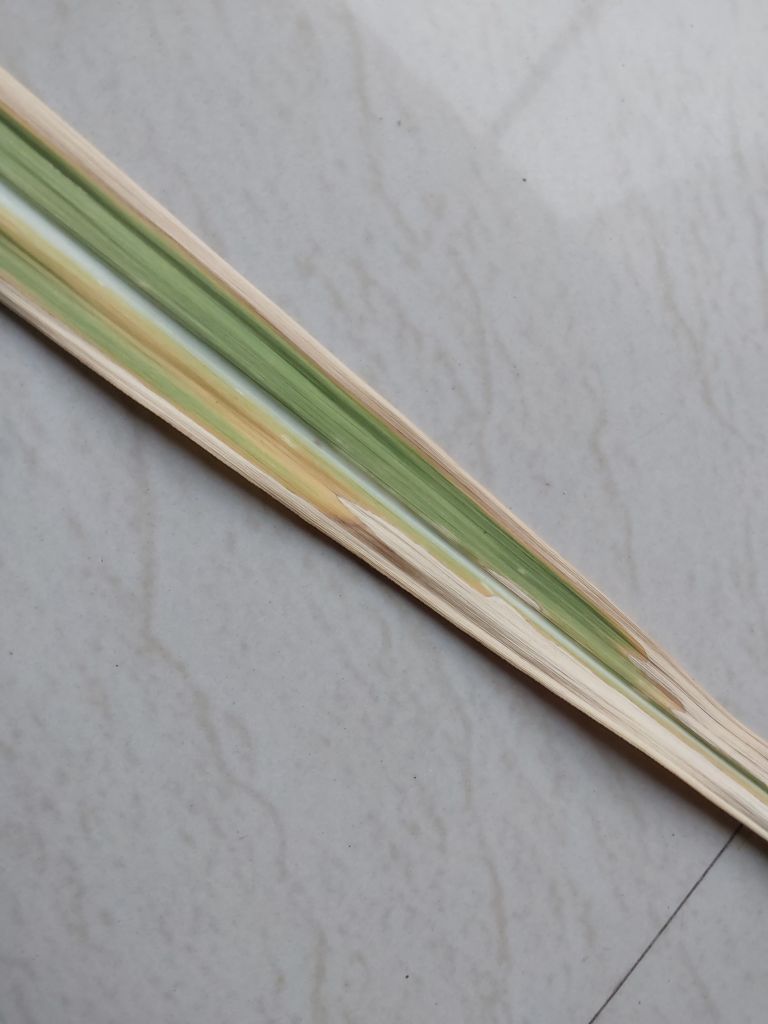
Label: Banded Chlorosis